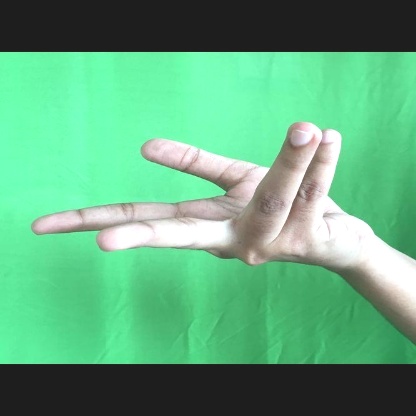
Mudra: Alapadmam